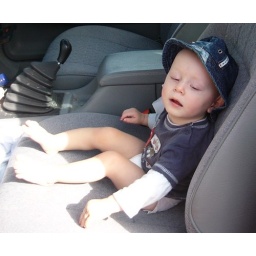
Dylan in the front car seat